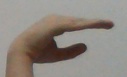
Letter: jeem